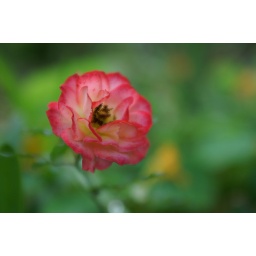
A flower in front of a house on the edge of Ku Ring Gai National Park, NSW